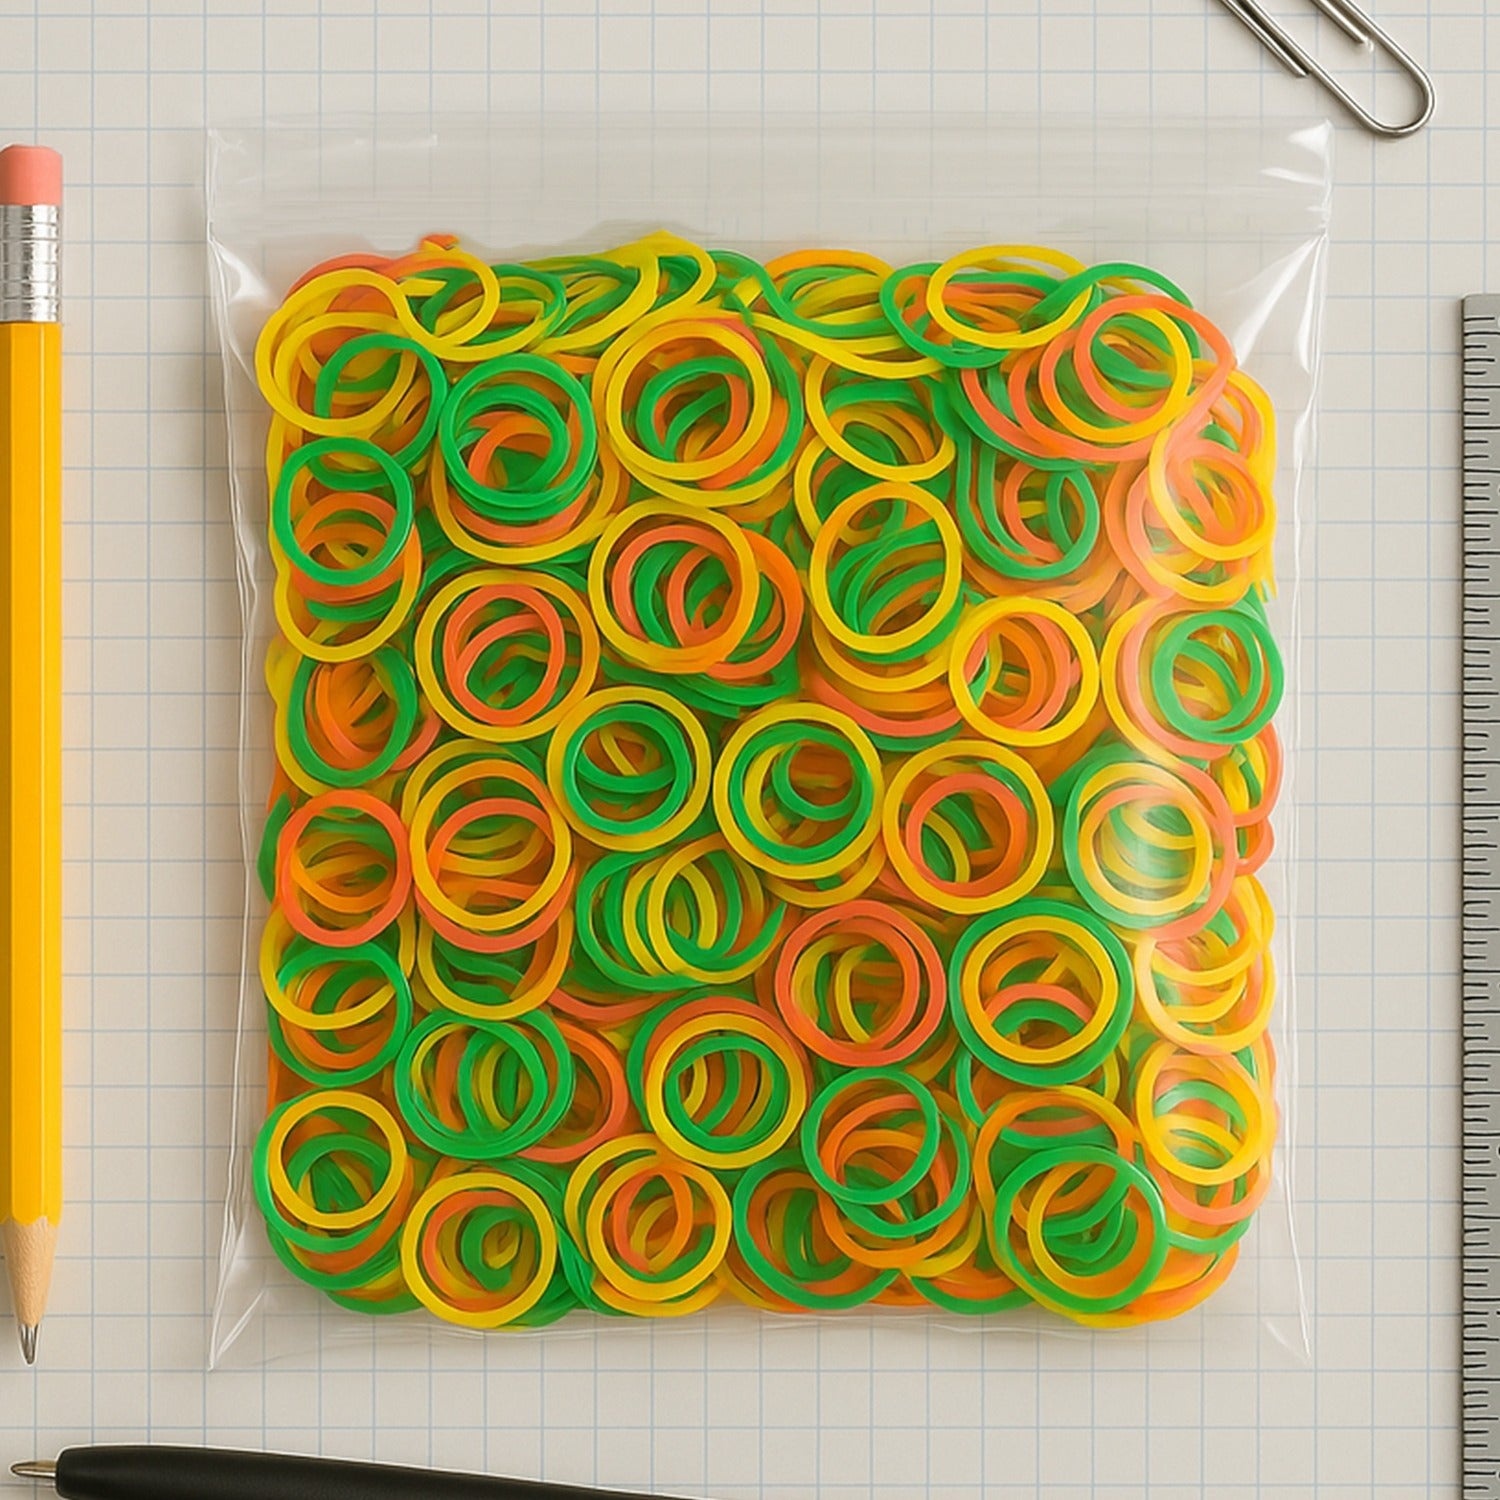
Multicolor Rubber Bands (Elastic & Reusable, Office & Home), Hair accessories
RUBBER BAND FOR OFFICE/HOME AND KITCHEN ACCESSORIES ITEM PRODUCTS, ELASTIC RUBBER BANDS, FLEXIBLE REUSABLE NYLON ELASTIC UNBREAKABLE, FOR STATIONERY, SCHOOL MULTICOLOR Description :- Multipurpose Product– A great office product and accessory to help you organize and keep items together ,These rubber band can be used to various occasion, keep pen or items organized, letters bundled, money organized, computer cords contained, garage item stored, books or other. Rubber bands are designed for everyday use and industrial, Kitchen ,Stationer Office Supplies,This is rubber bands set for fix some tool or product, easy to use. Helps keep your money organized. Stretchable And Sturdy : These elastic rubber bands are made of high-quality natural rubber with strong elastic and stretch. Flexible and reusable for bundle. Suitable for used : Tie Money, Food, Hair, Package, Household, Office, Industrial, Agriculture, Hold Cords Of Electronics, Computer Cords, Keep Headphone Cables Tidy, Tying Fish Bags, Holding Close A Poster, Bundling Pencils And Other Diy Art Crafts etc. Dimension :- Volu. Weight (Gm) :- 178 Product Weight (Gm) :- 100 Ship Weight (Gm) :- 178 Length (Cm) :- 20 Breadth (Cm) :- 14 Height (Cm) :- 3
Brand: The Unique Store
Category: Office Supplies > General Office Supplies > Rubber Bands